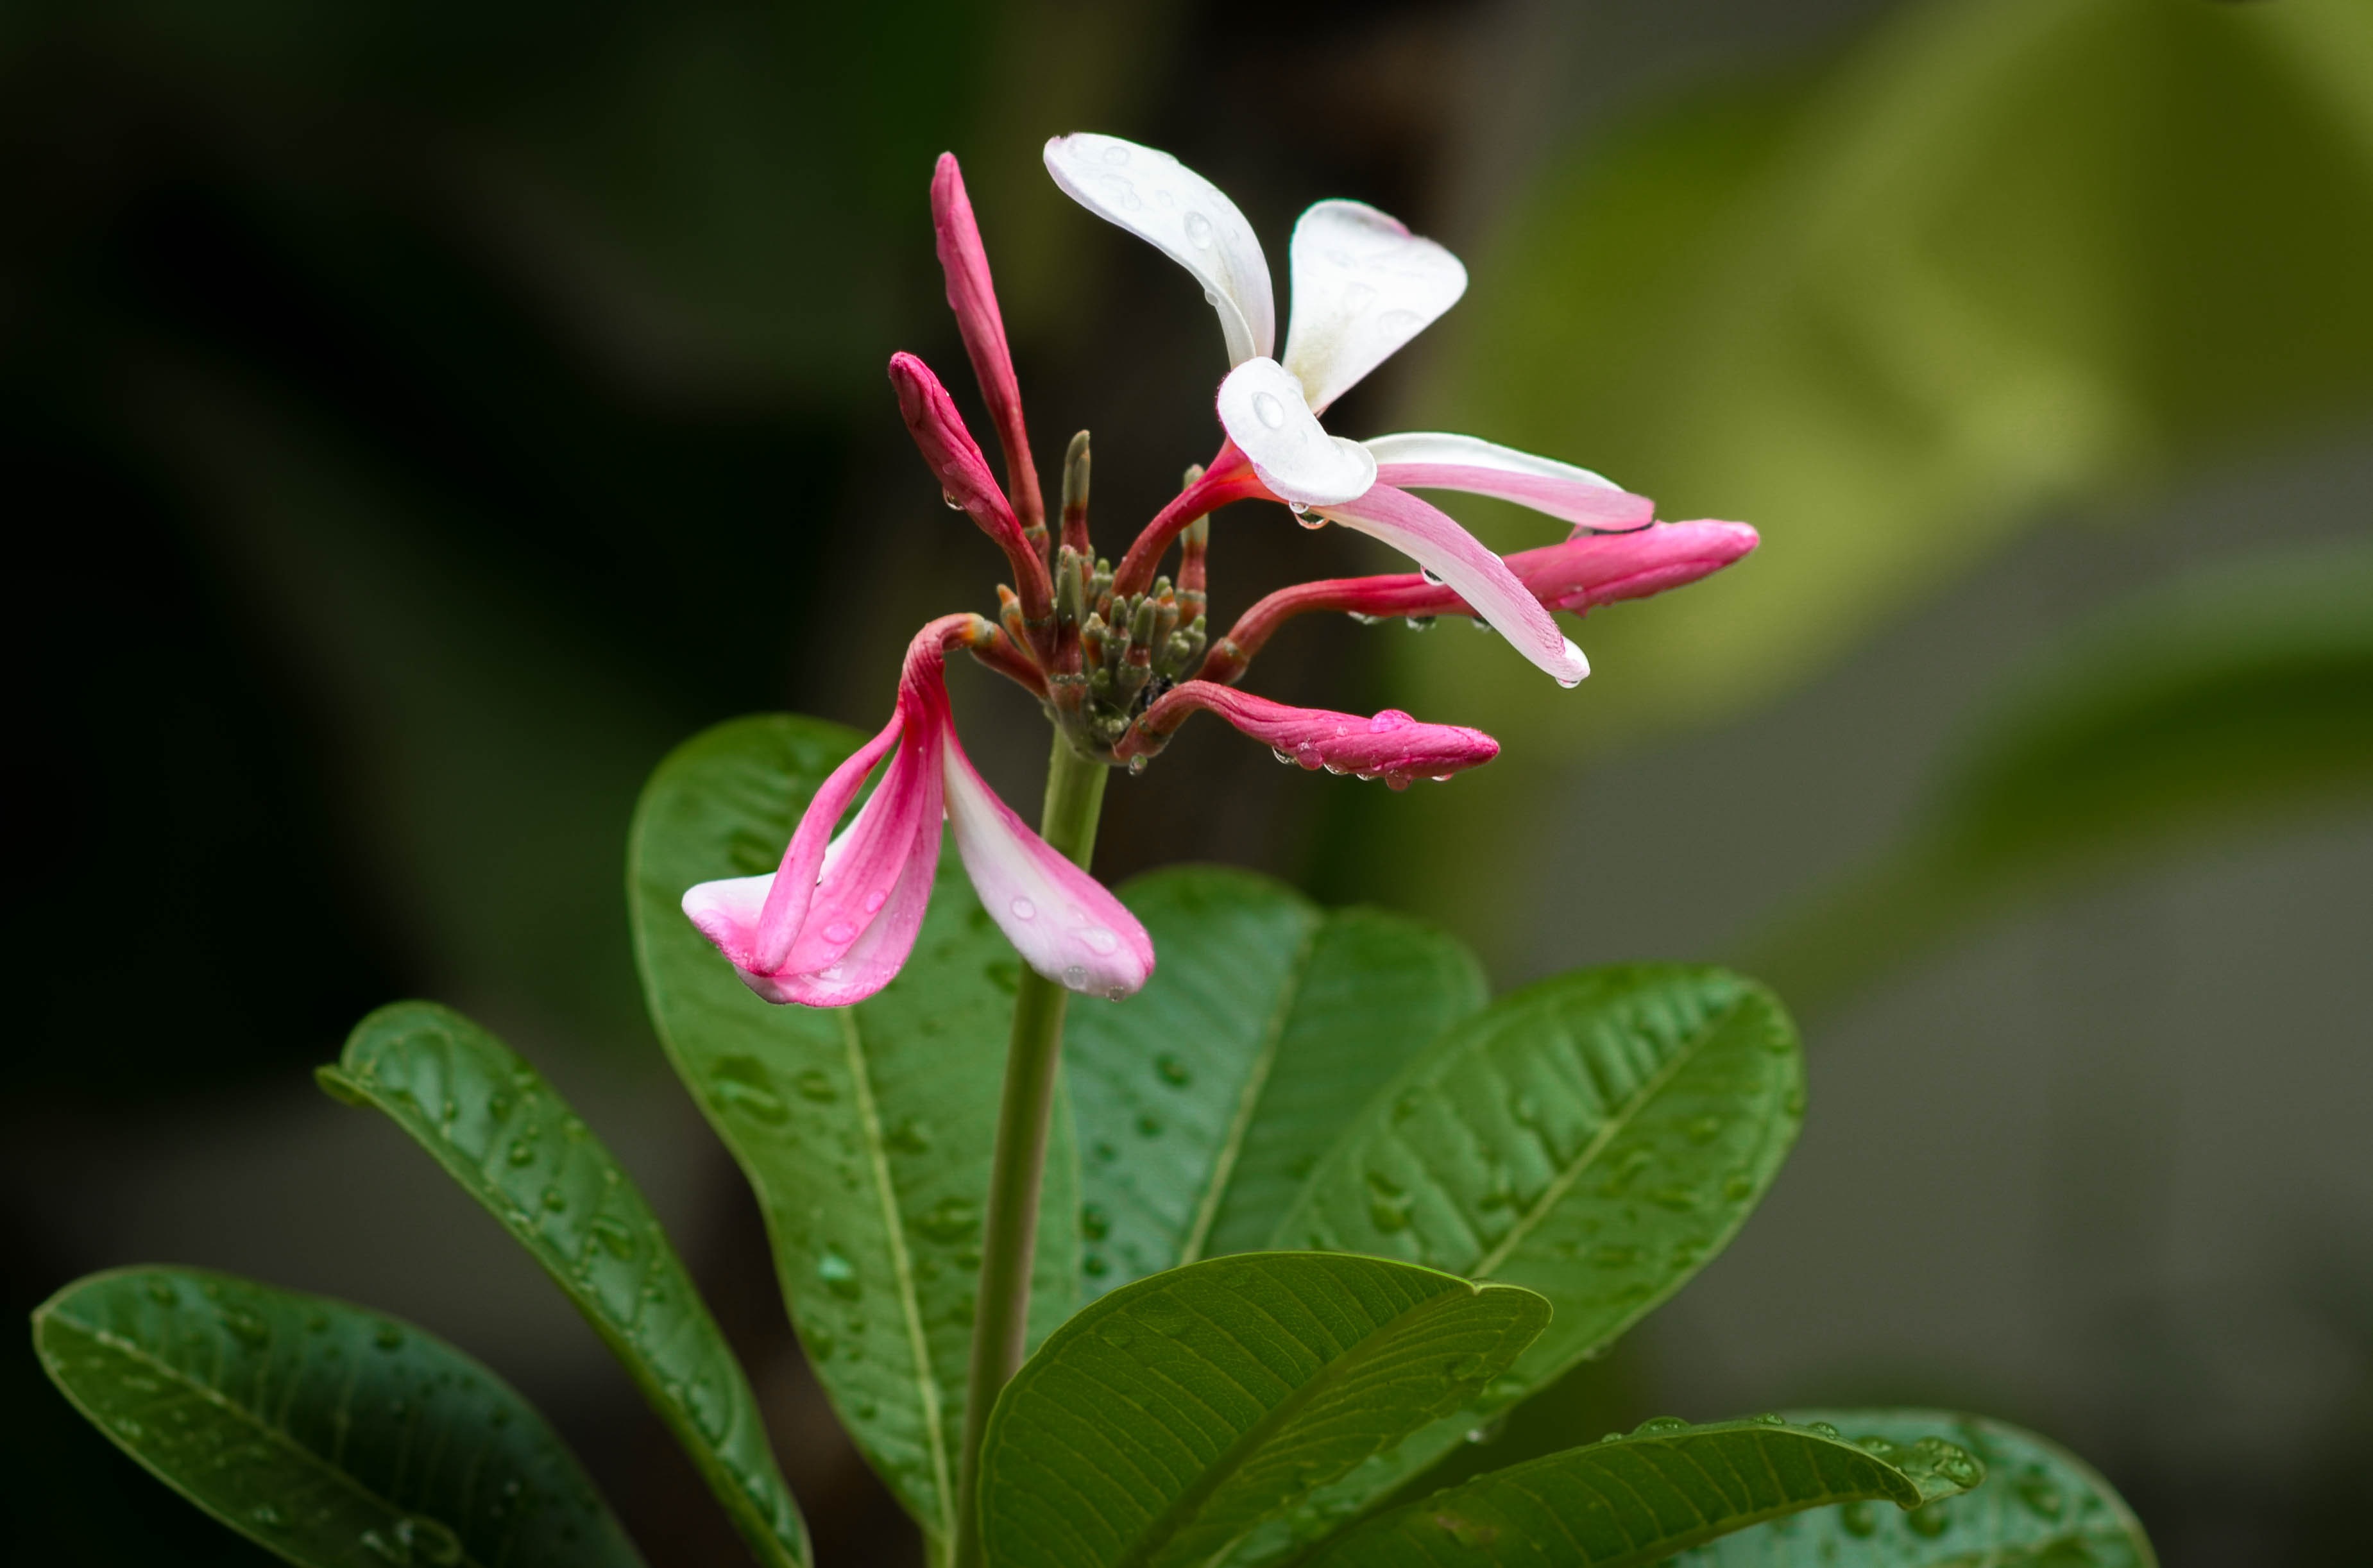
nature, blossom, growth, plant, leaf, flower, petal, bloom, summer, floral, green, tropical, natural, fresh, botany, blooming, flora, botanical, freshness, wildflower, shrub, plumeria, leave, macro photography, flowering plant, plant stem, land plant